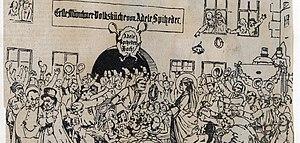
"Adelheid Luise ""Adele"" Spitzeder, née le 9 février 1832 à Berlin et morte le 27 ou 28 octobre 1895 à Munich, également connue sous son nom de scène Adele Vio, est une actrice, chanteuse folklorique et escroc allemande. D'abord jeune actrice prometteuse, Spitzeder devient une banquière privée bien connue à Munich au XIXe siècle lorsque son succès théâtral décline. En dirigeant ce qui est peut-être le premier système de Ponzi connu, elle offre d'importants retours sur investissements en utilisant continuellement l'argent de nouveaux investisseurs pour rembourser les précédents. Au sommet de son succès, des sources contemporaines la considèrent pour l'époque comme la femme la plus riche du royaume de Bavière.